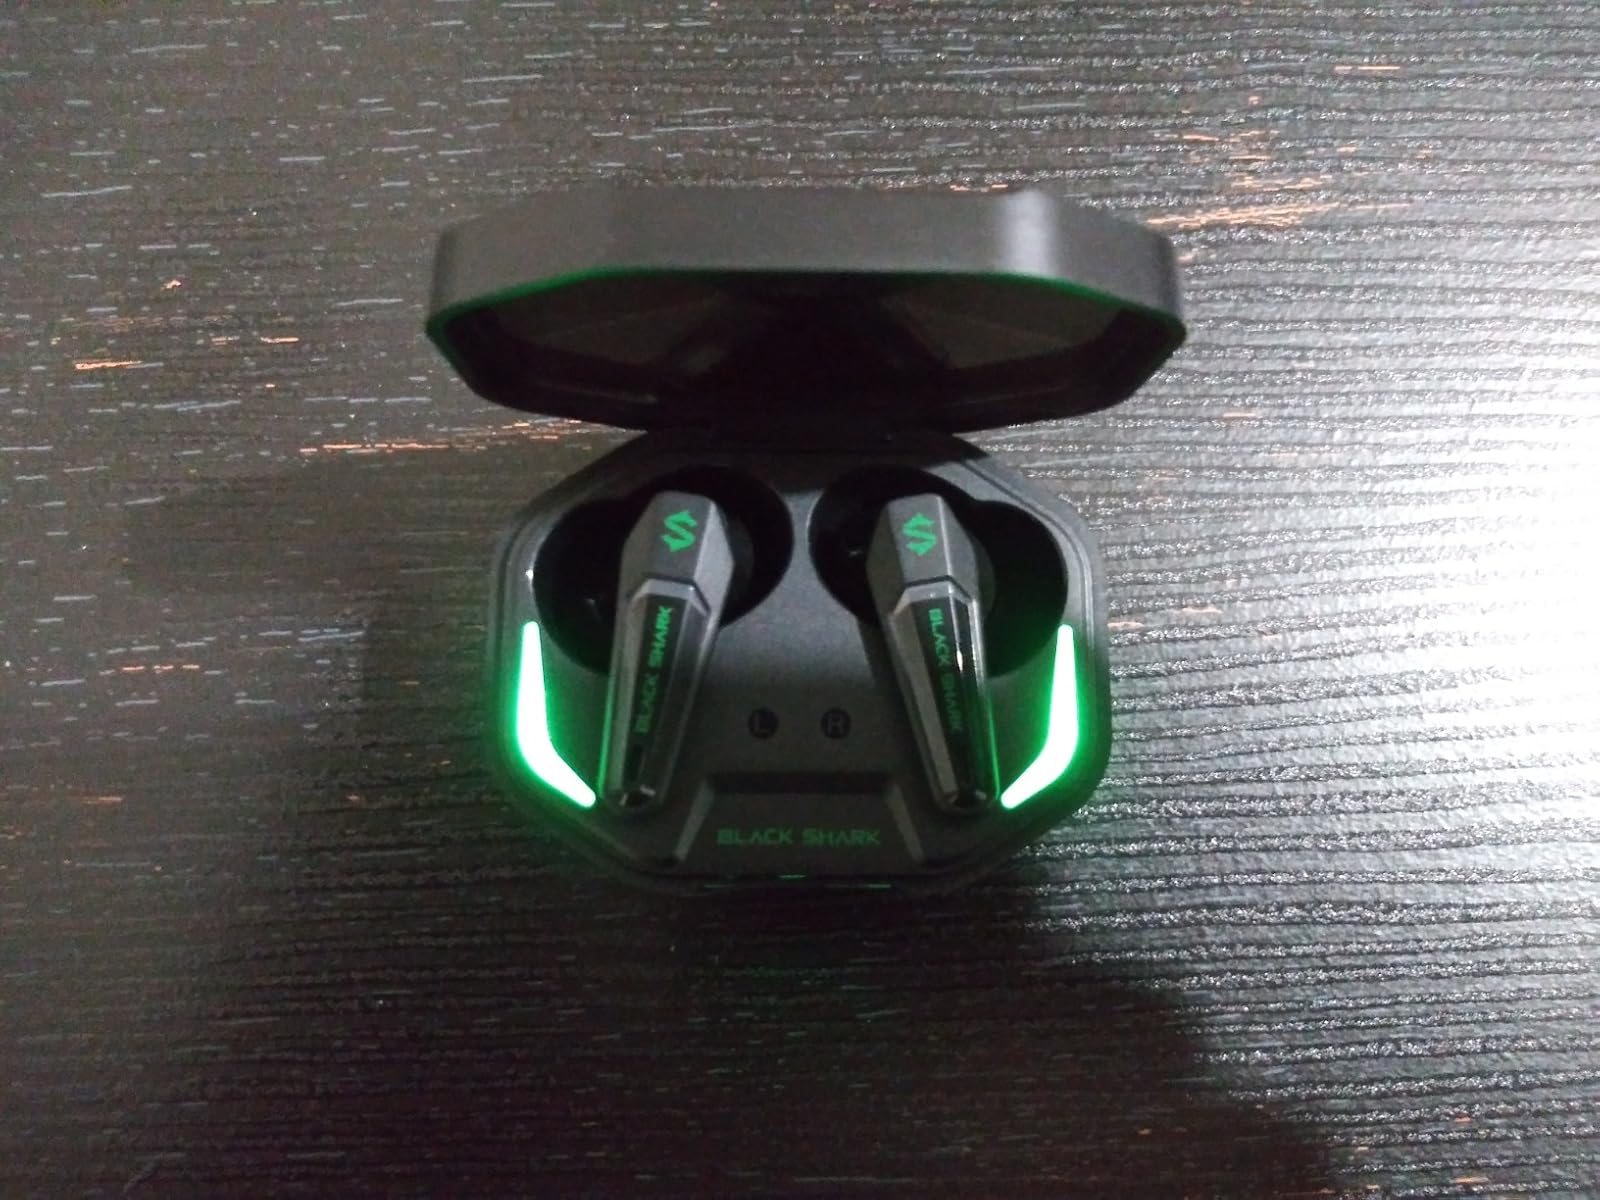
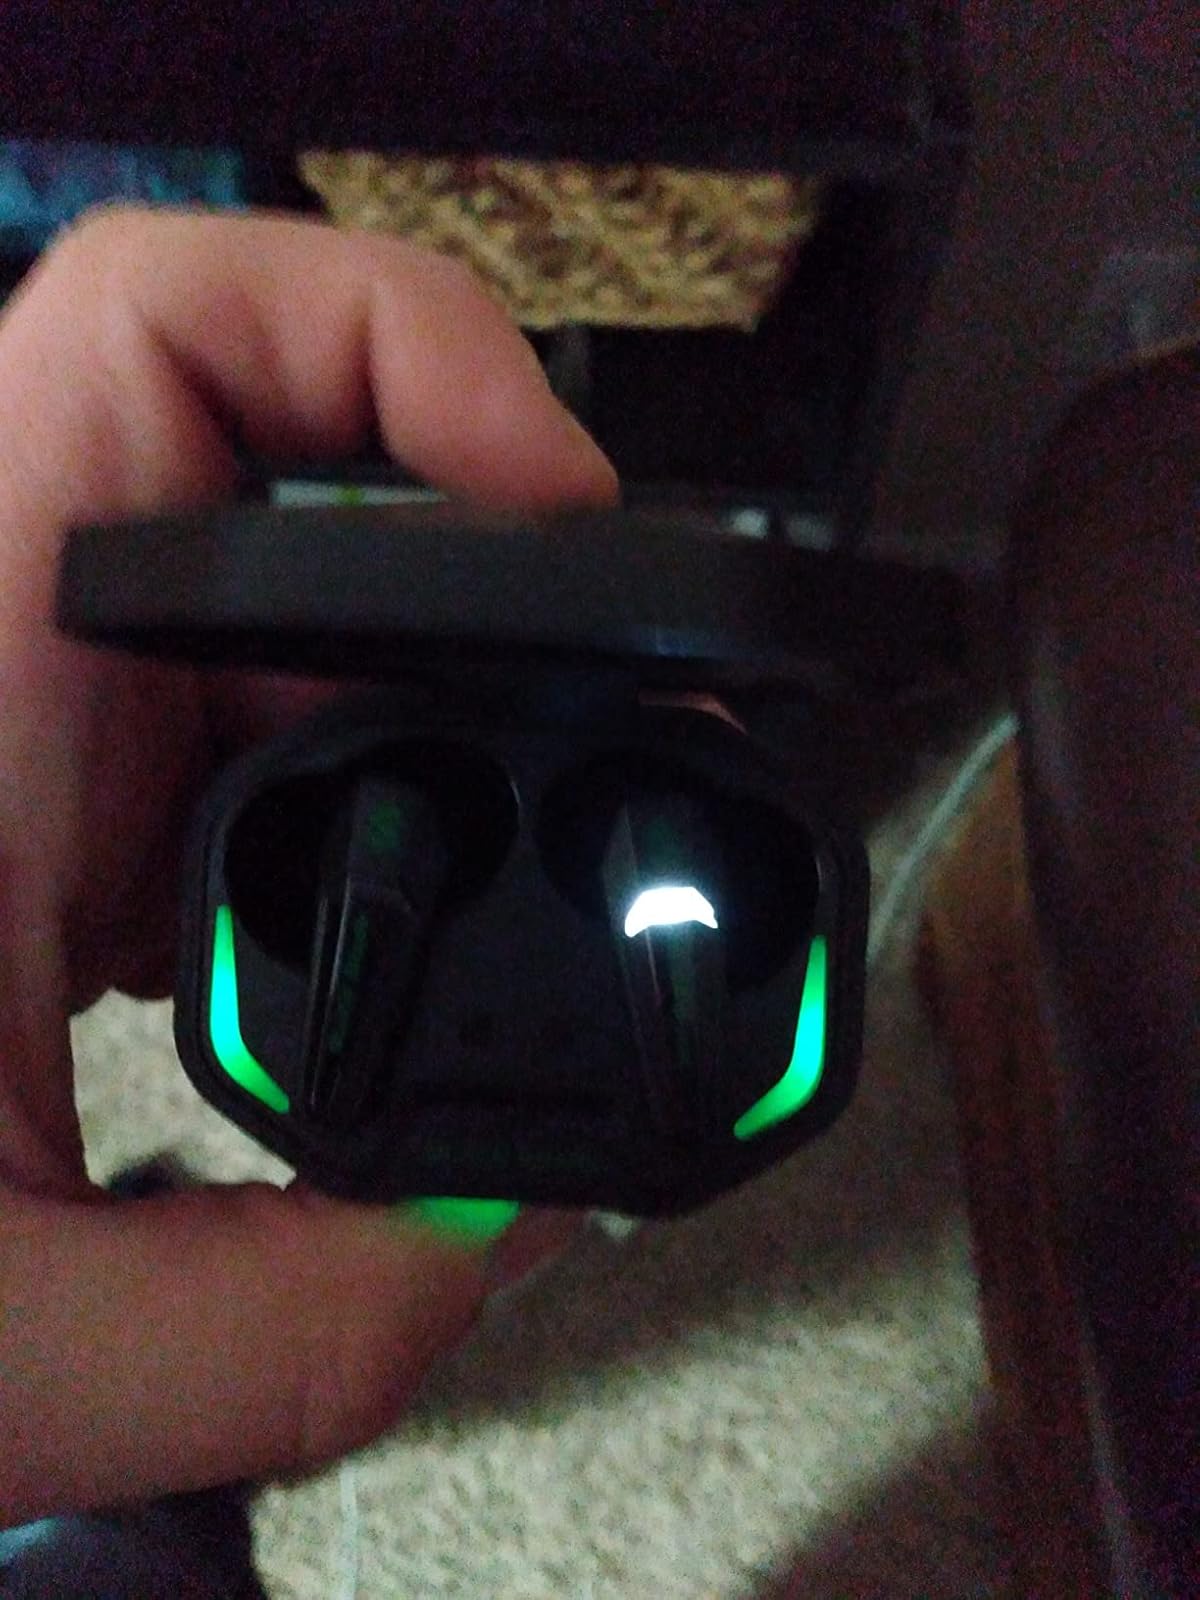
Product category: earbuds
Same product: yes